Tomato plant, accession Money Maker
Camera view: horizontal (90 deg, fisheye); turntable rotation: 210 degrees
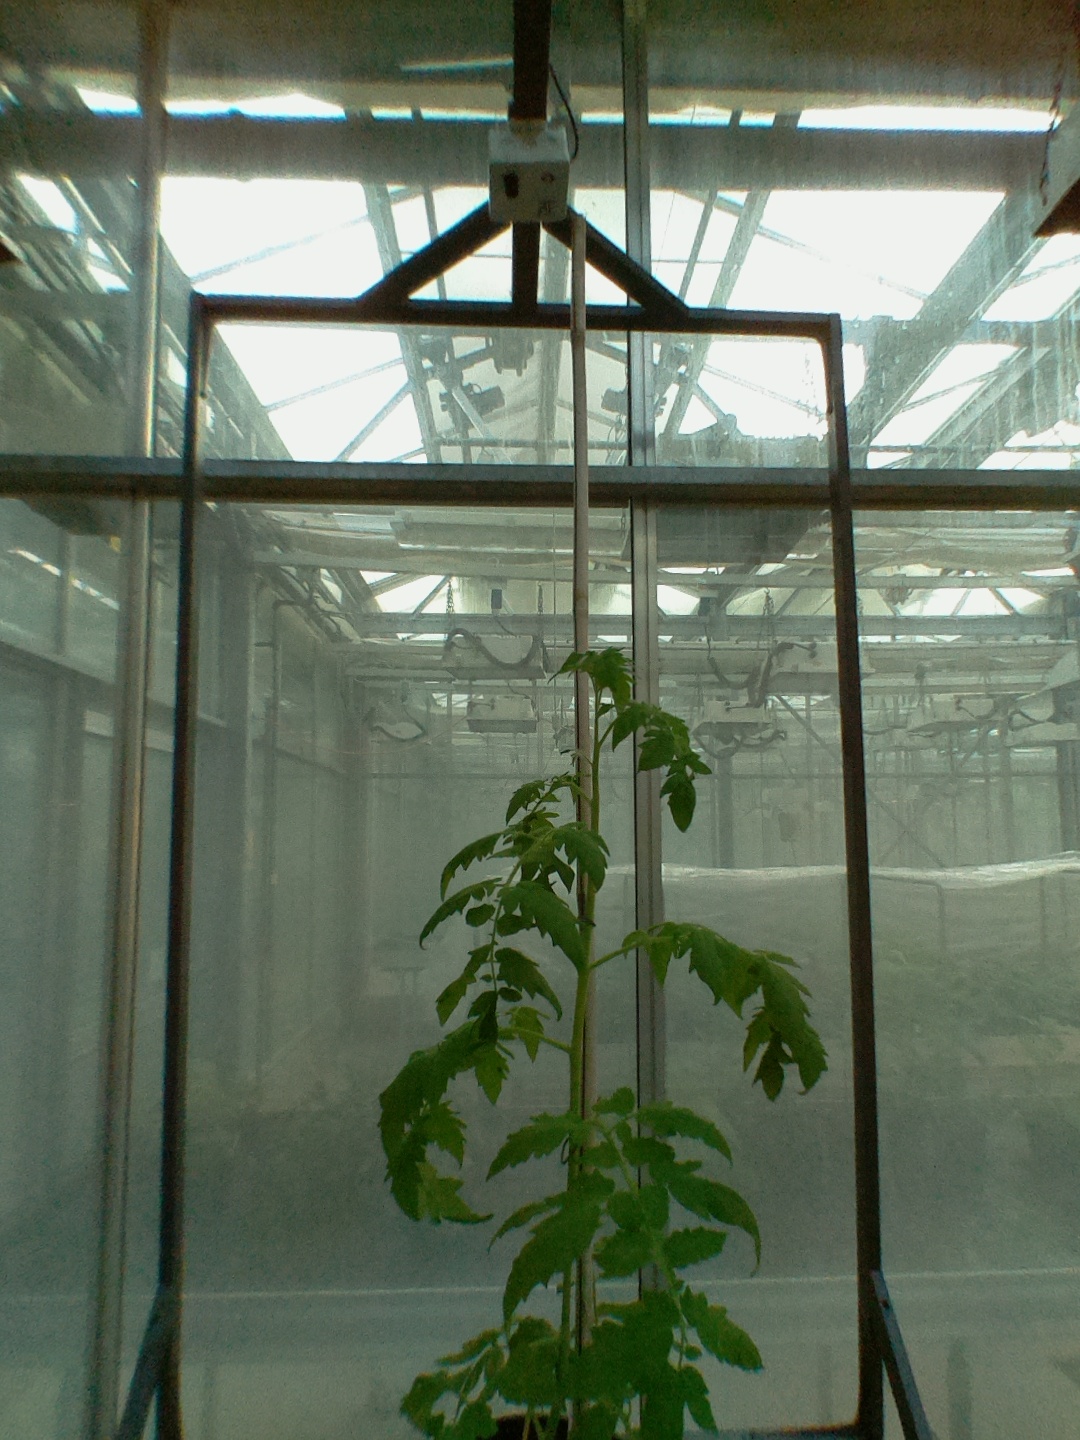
BBCH growth stage 53: 3 inflorescences visible